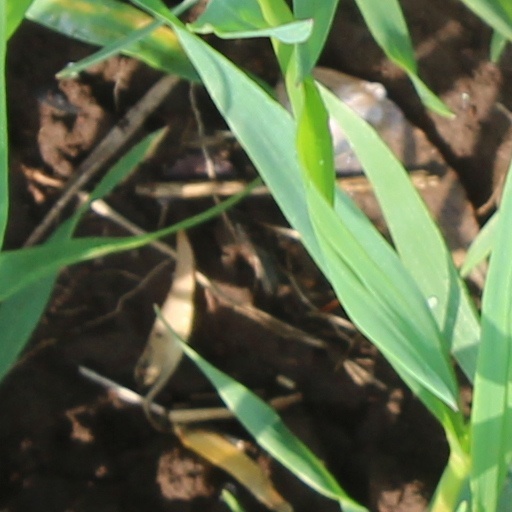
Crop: wheat